Claire Buffie

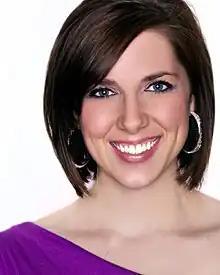
Photograph by Claire Buffie herself

Claire Buffie (born May 15, 1986) is an American photographer. As Miss New York 2010, she was the first Miss America contestant to advocate a gay-rights platform at the Miss America 2011 pageant (where she placed in the top 12).